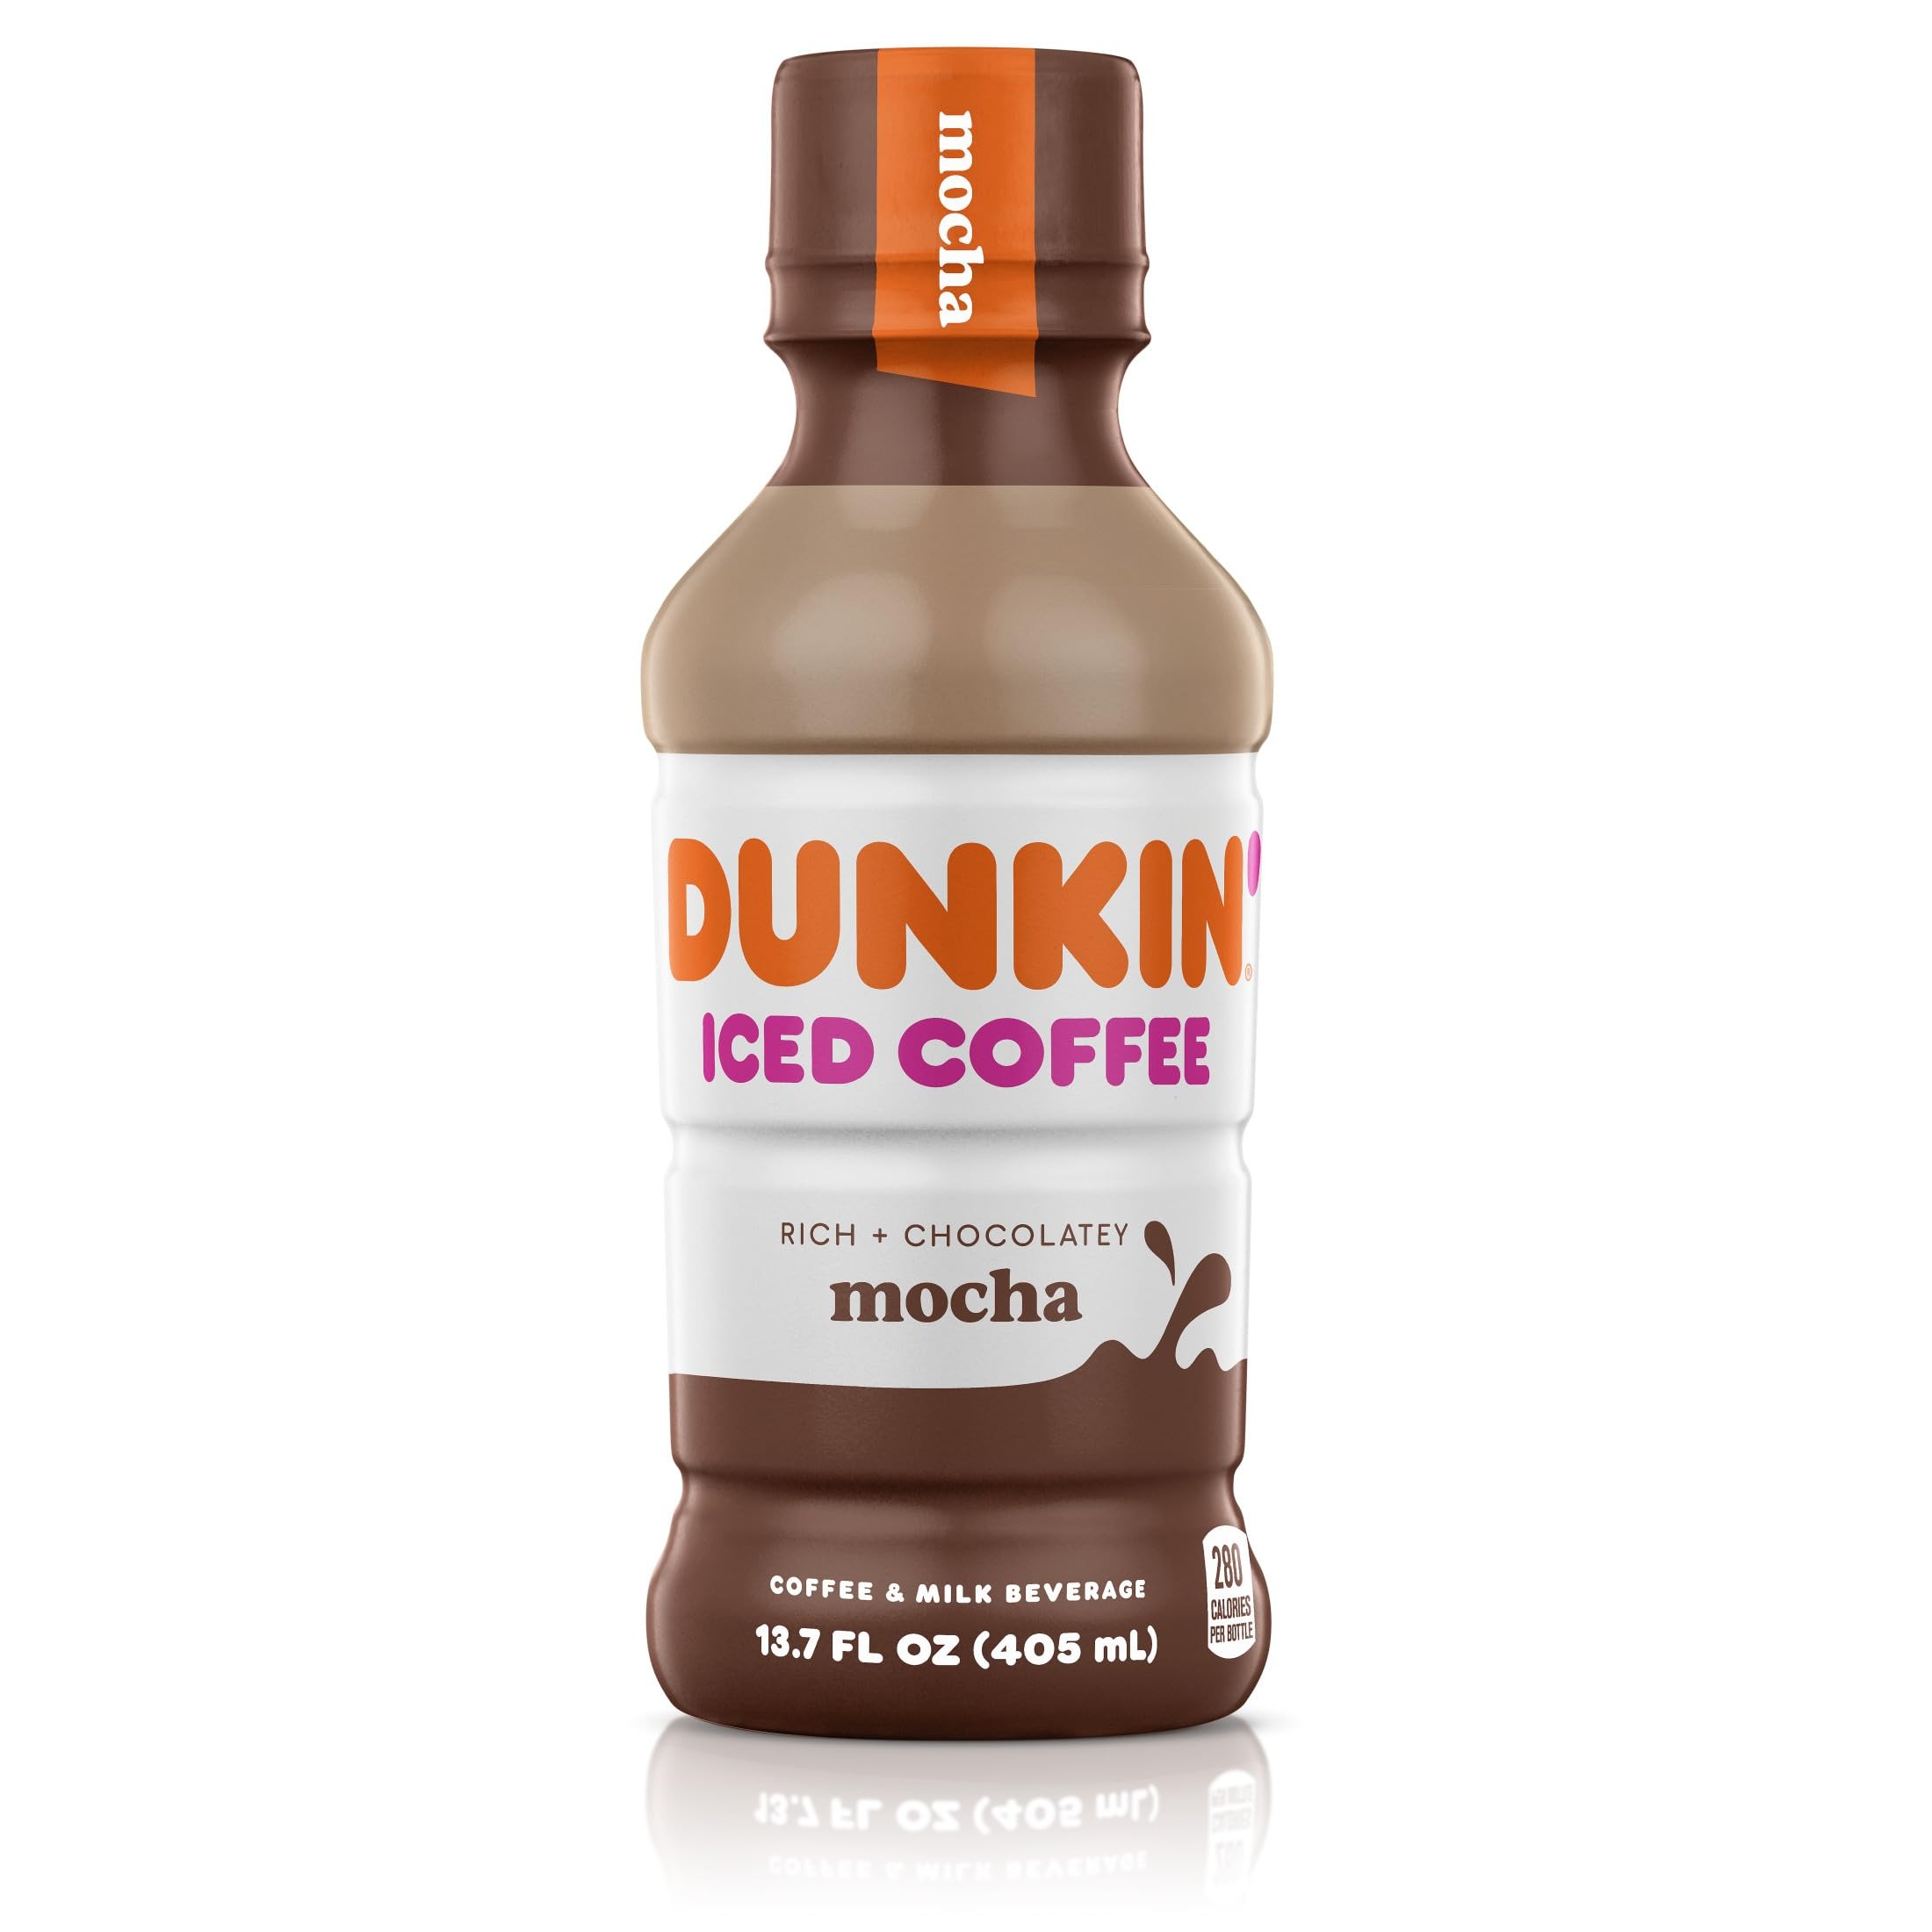
Item Name: Dunkin' Donuts Mocha Iced Coffee Bottle, 13.7 fl oz
Bullet Point: One (1) 13.7 fluid ounce bottle
Value: 13.7
Unit: Fl Oz

Price: 3.49